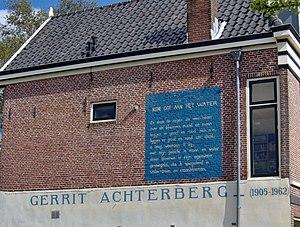
ba